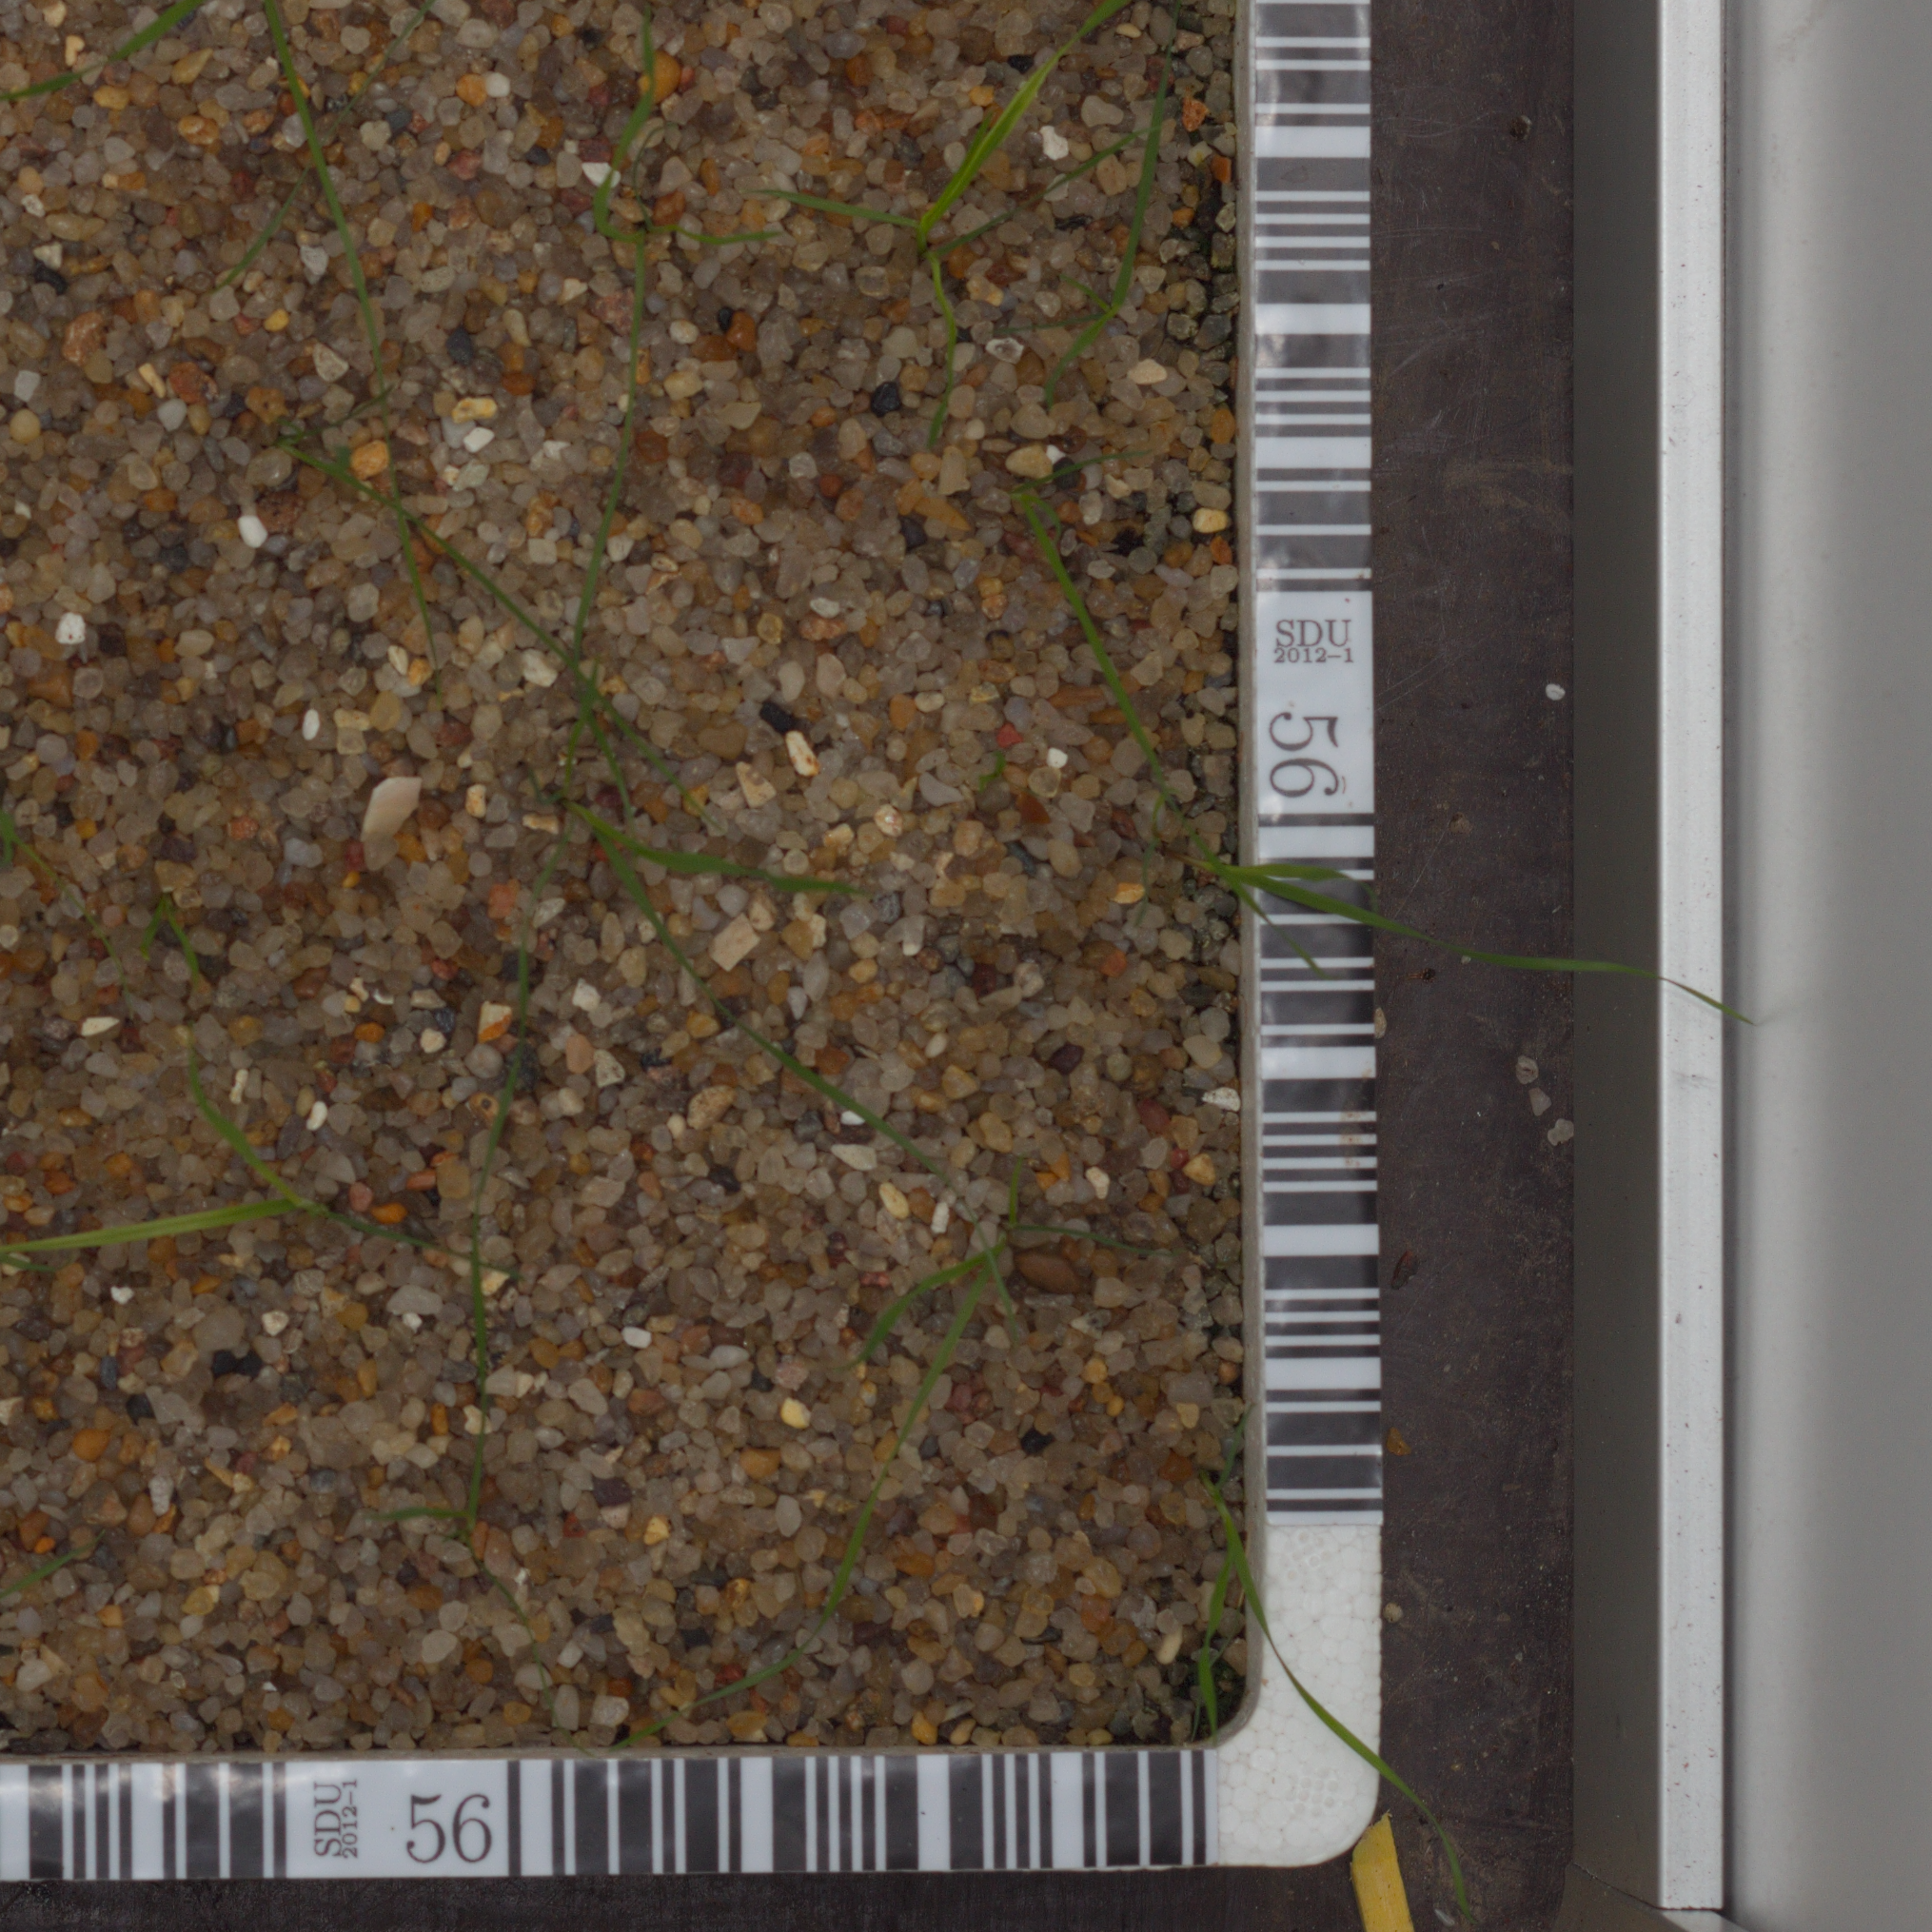
Label: loose_silkybent